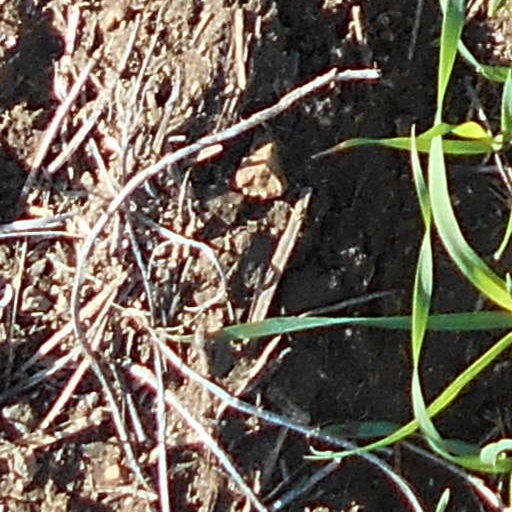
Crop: wheat